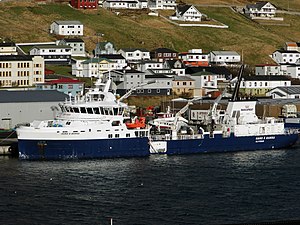
Bakkafrost / Historie / Nye brøndskib
Hans á Bakka blev bygget i 2015 og er det første af tre brøndskibe til Bakkafrost.
Bakkafrost er Færøernes største lakseopdrætsvirksomhed og den ottendestørste fiskeopdrætsvirksomhed i verden. Den 11. december 2015 offentliggjorde Oslo Børs, at Bakkafrost kom med på OBX-indeksen fra 18. december 2015, som en af de 25 børsnoterede virksomheder på Oslo-børs, hvis aktier er blevet mest handlet.